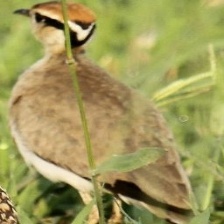
Species: BURCHELLS COURSER
Scientific name: CURSORIUS RUFUS